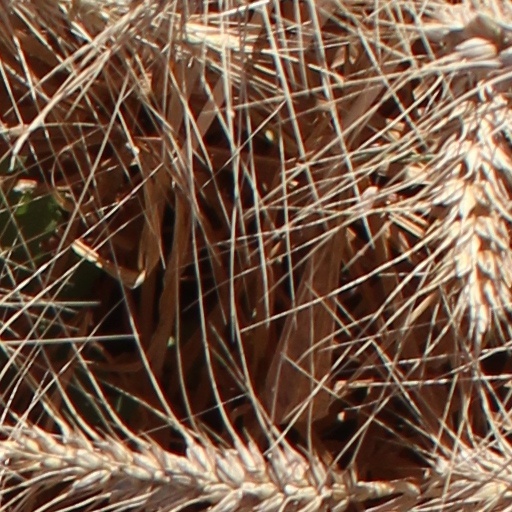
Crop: wheat